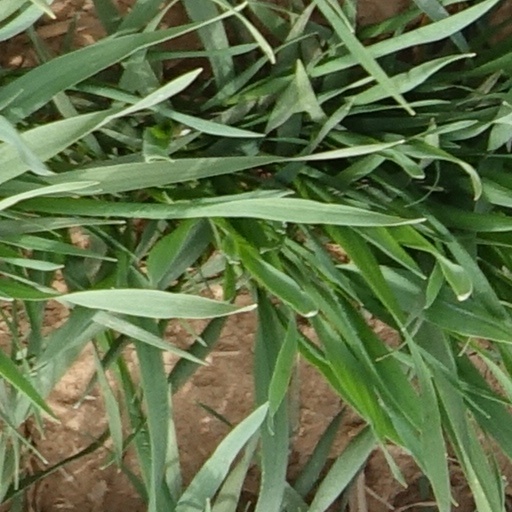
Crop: wheat